Northumberland Park railway station

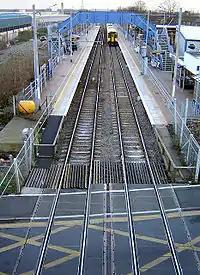
Northumberland Park railway station in February 2006. The station had only two platforms and a level crossing still existed.

Northumberland Park was opened on 1 April 1842 as a Halt on the Northern & Eastern Railway. The station was originally named Marsh Lane after the country lane to Tottenham Marshes on which it is situated.